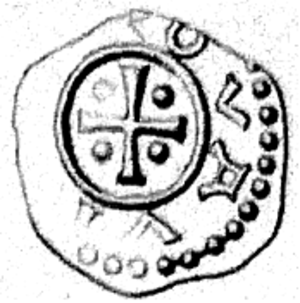
Olav Magnusson
Olav Magnusson var konge af Norge fra 1103 til 1115.